Hazelwood Power Station

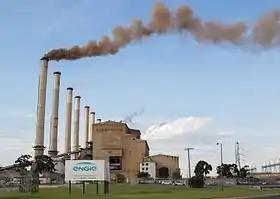
Hazelwood shutting down Unit 1 for the last time on 29 March 2017. The thick plume of smoke is caused by a combination of the electrostatic precipitators switching off automatically during the shut down to eliminate the risk of them igniting, and what's left of the auxiliary fuel (briquettes) stored on site being fed into the boiler to empty their stores.

Hazelwood's coal supply would likely have run out around 2009 without the 2005 coal mine extension. This extension, and the associated environmental impacts, have led to significant criticism by environmental groups, and civil disobedience actions (see below).